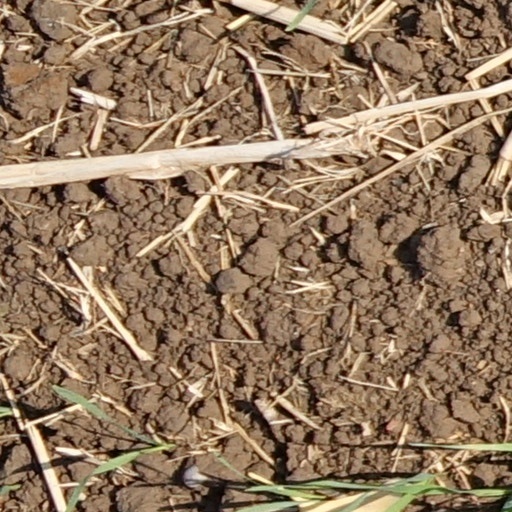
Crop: wheat